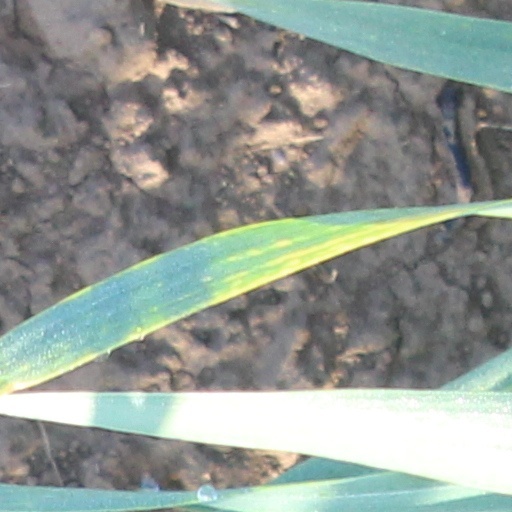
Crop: wheat